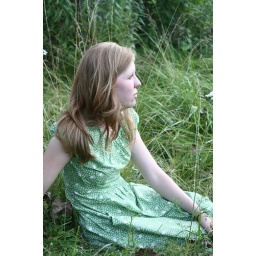
Katie in her green dress